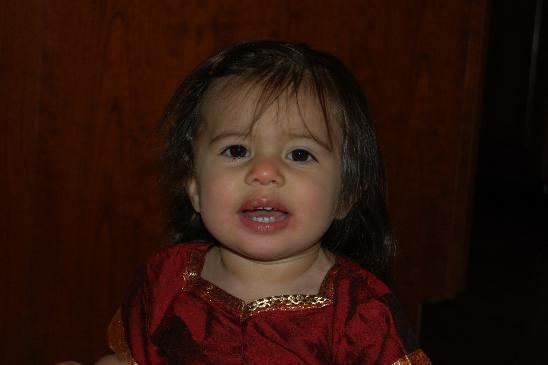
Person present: Yes